Darrin Fletcher

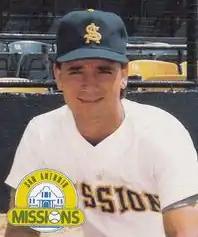
Fletcher in 1988

Darrin Glen Fletcher (born October 3, 1966) is an American former professional baseball catcher and sports commentator. He played in Major League Baseball (MLB) from to for the Los Angeles Dodgers, Philadelphia Phillies, Montreal Expos, and Toronto Blue Jays.